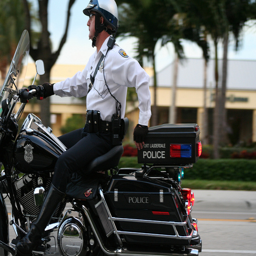
a police officer is riding on his motorbike
A police officer is on his motorcycle with his arm rested behind.
A helmeted police officer riding on a motorcycle.
The policeman is on patrol on his motorbike
A police officer driving down the road on a motorcycle.